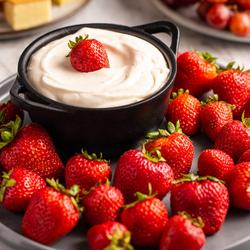
Label: Strawberry